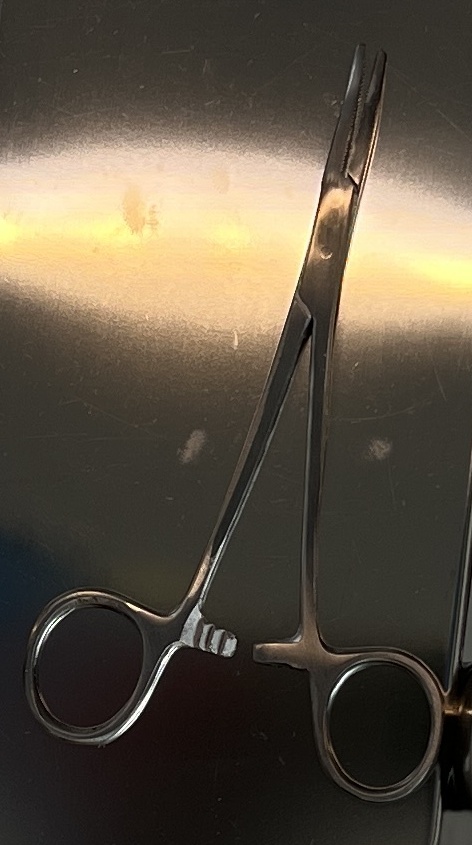
Hinged instrument state: open